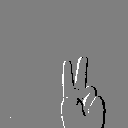
ASL letter: v